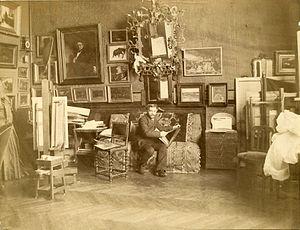
Tony Robert-Fleury, né le 1ᵉʳ septembre 1837 à Paris et mort le 8 décembre 1911 dans la même ville, est un peintre français.